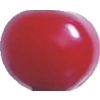
Label: cherry_sour